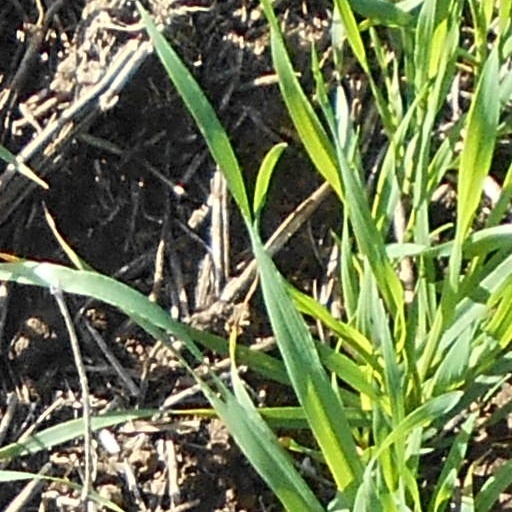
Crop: wheat